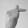
ASL letter: T